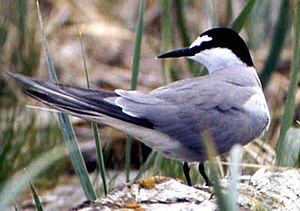
Beringsterne
Beringsterne er en mågefugl, der lever på kysterne af det nordlige Stillehav.